The Six Wives of Henry VIII (2001 TV series)

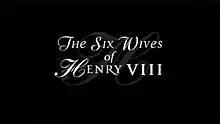

The Six Wives of Henry VIII is a 2001 television documentary series about the wives of King Henry VIII presented by historian David Starkey from historic locations with added re-enactments.